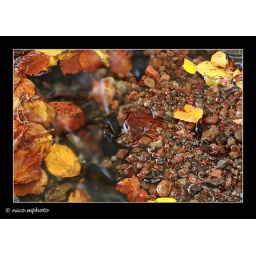
A long exposure of water running around fall colors. comments and critics welcome.